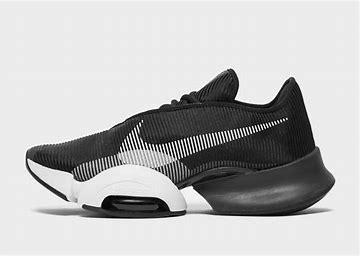
Brand: Nike
Model: Air Zoom Superrep